Desire (2017 film)

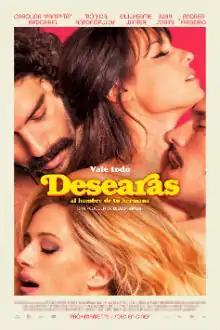
Theatrical release poster

Desire (Spanish: "Desearás al hombre de tu hermana") is a 2017 period erotic thriller film directed by Diego Kaplan and written by Erika Halvorsen based on an idea by Alex Kahanoff. It stars Carolina "Pampita" Ardohain in her first leading role, along with Mónica Antonópulos, Guilherme Winter, Juan Sorini and Andrea Frigerio. The film is about a young woman who goes to her estranged sister's wedding to try to rekindle their relationship but after meeting the groom, she begins to fall in love with him.